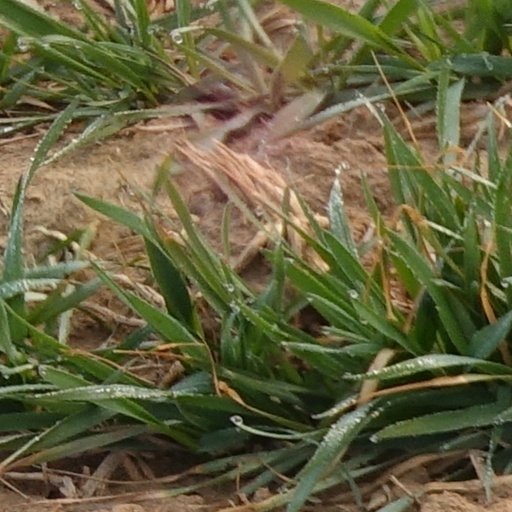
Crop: wheat